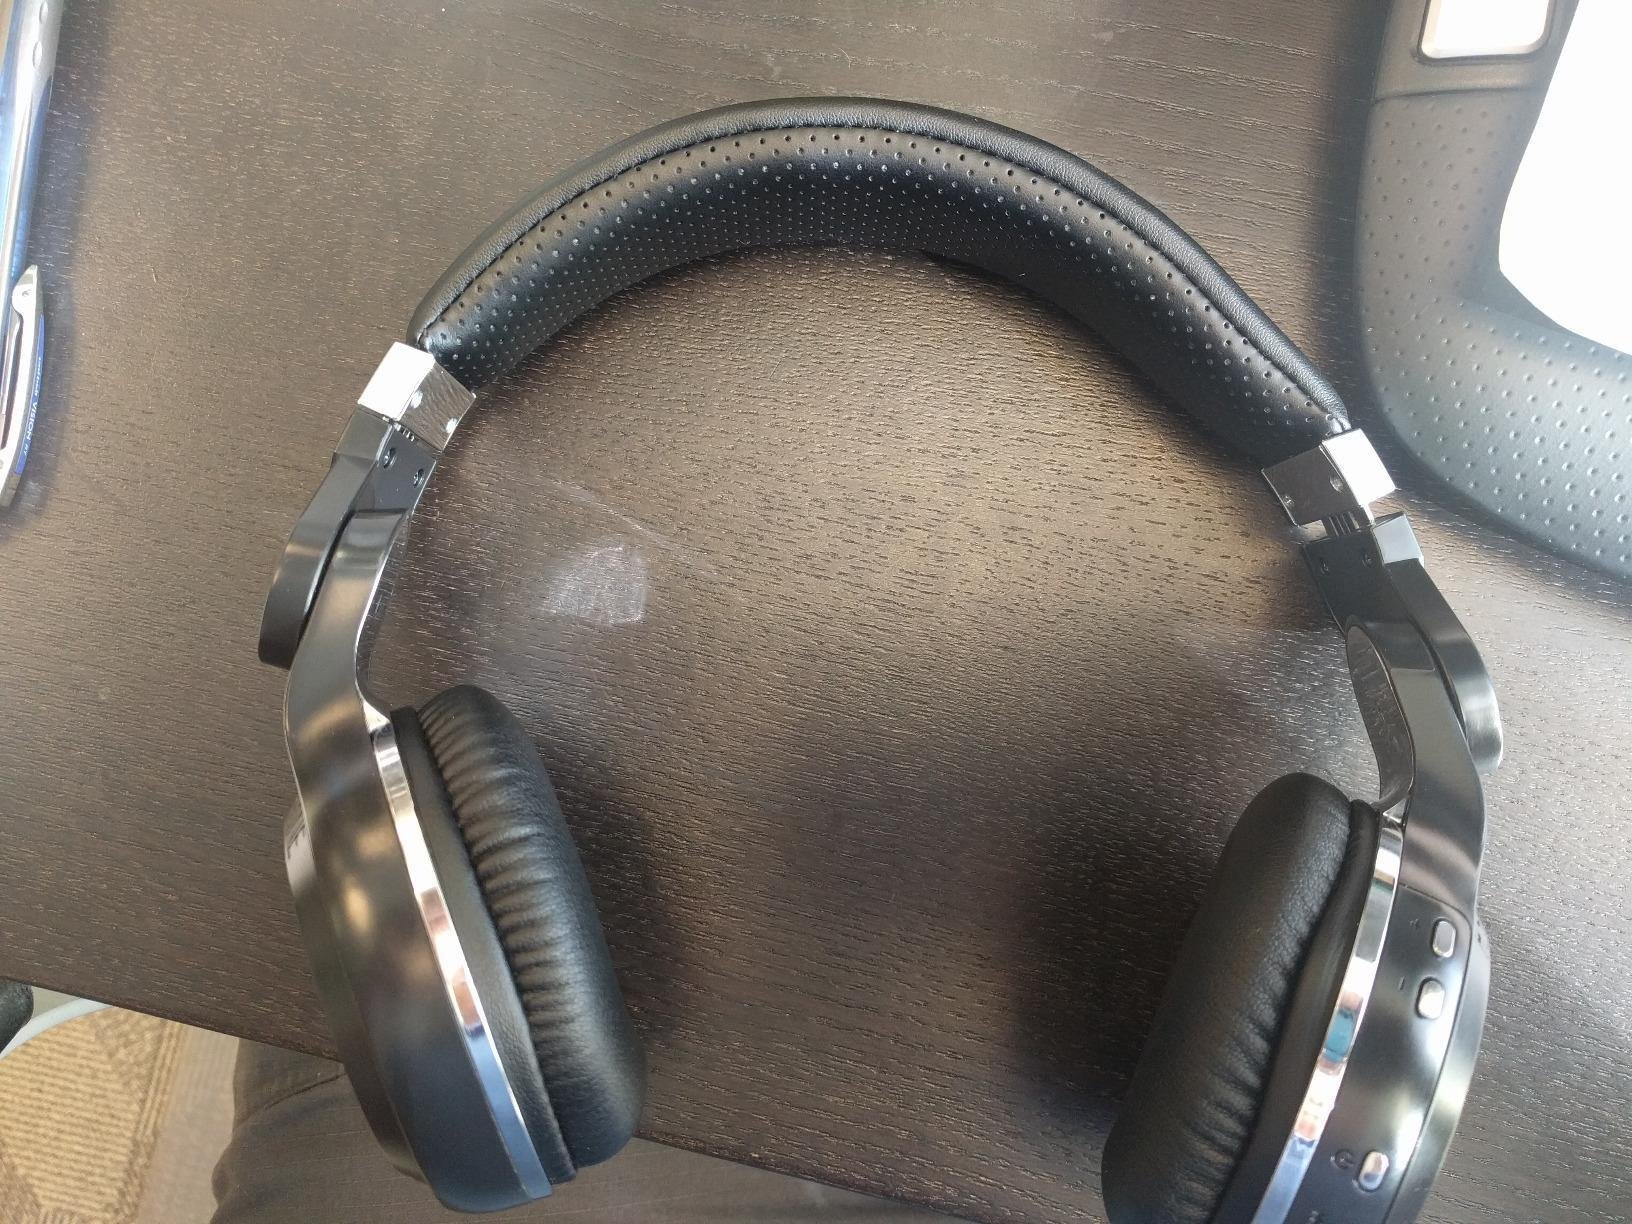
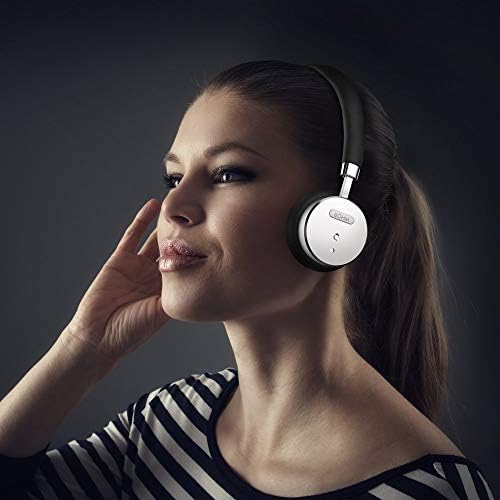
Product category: headphones
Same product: no